Luka Bloom

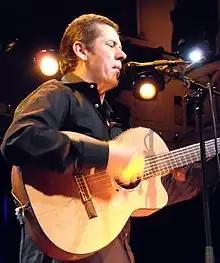
Bloom performing in 2008

Luka Bloom (born Kevin Barry Moore; 23 May 1955) is an Irish folk singer-songwriter. He is the younger brother of folk singer Christy Moore.